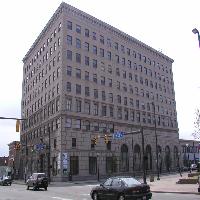
Weather: cloudy or overcast